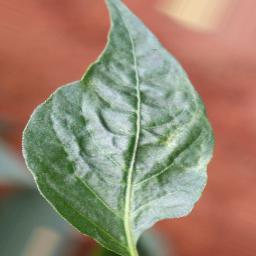
Label: mites_and_trips